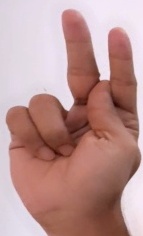
ASL sign: K